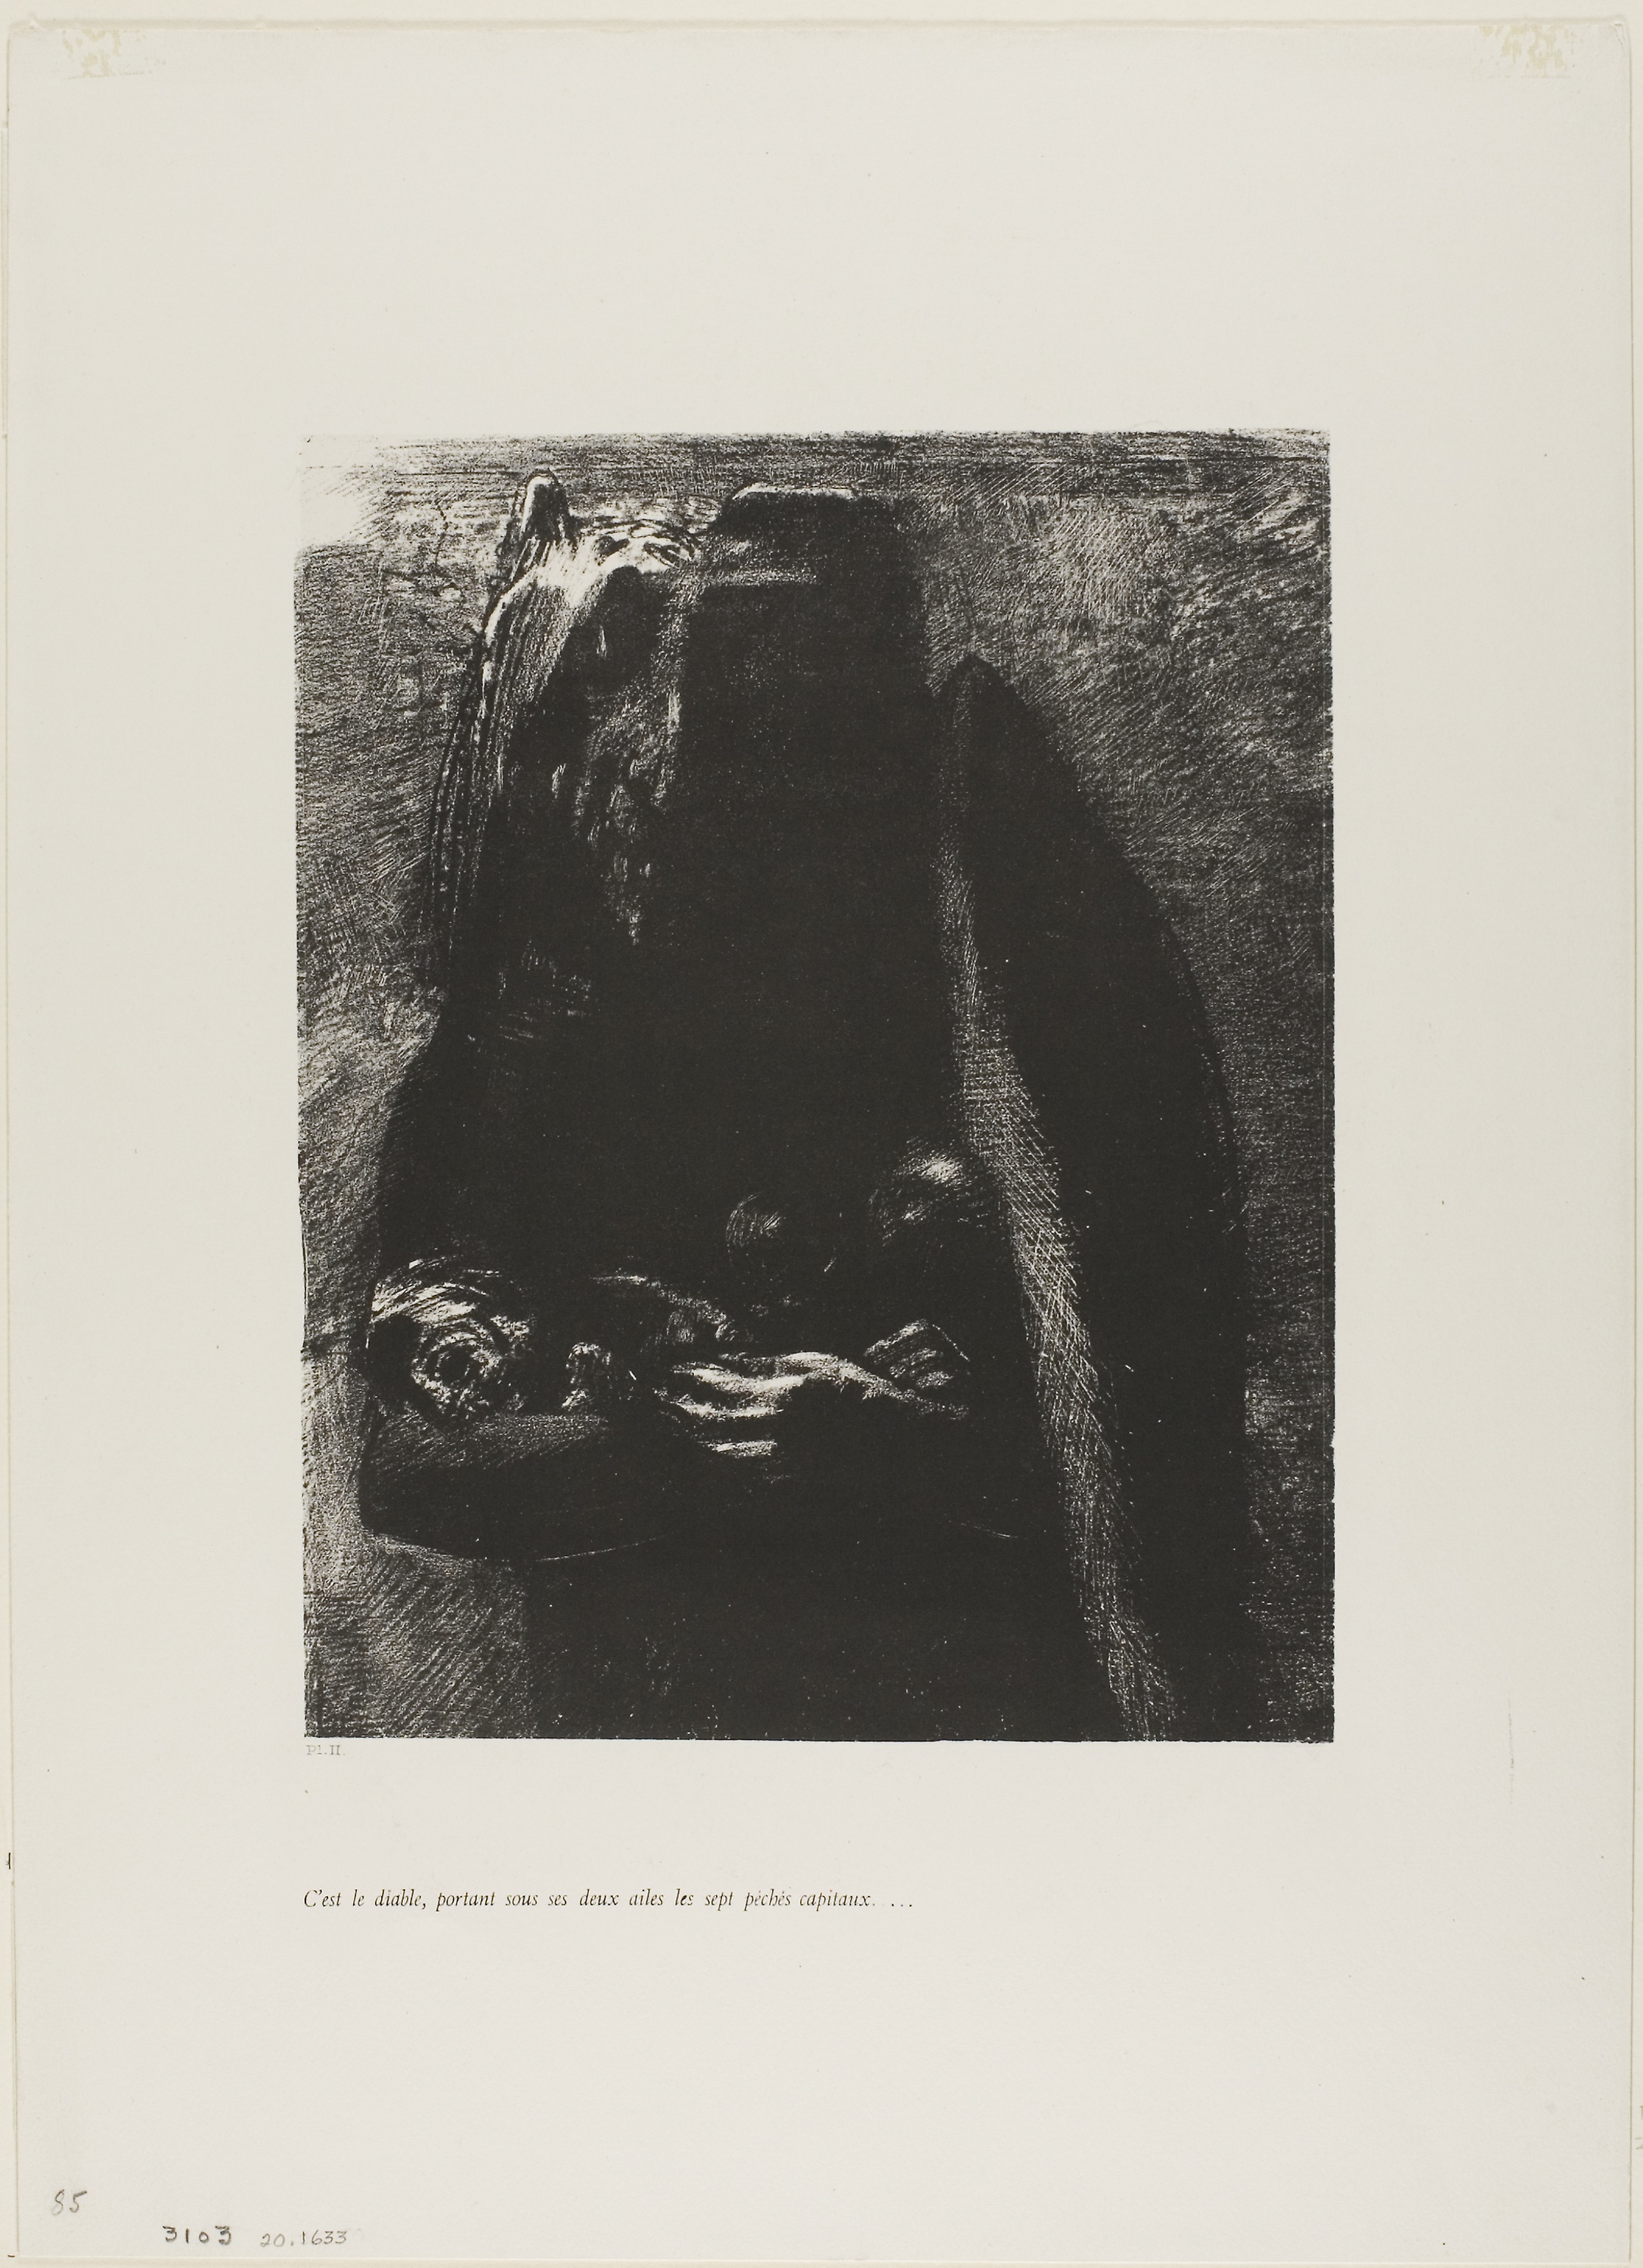
black and white, modern art, art, font, portrait, artwork, picture frame, visual arts, stock photography